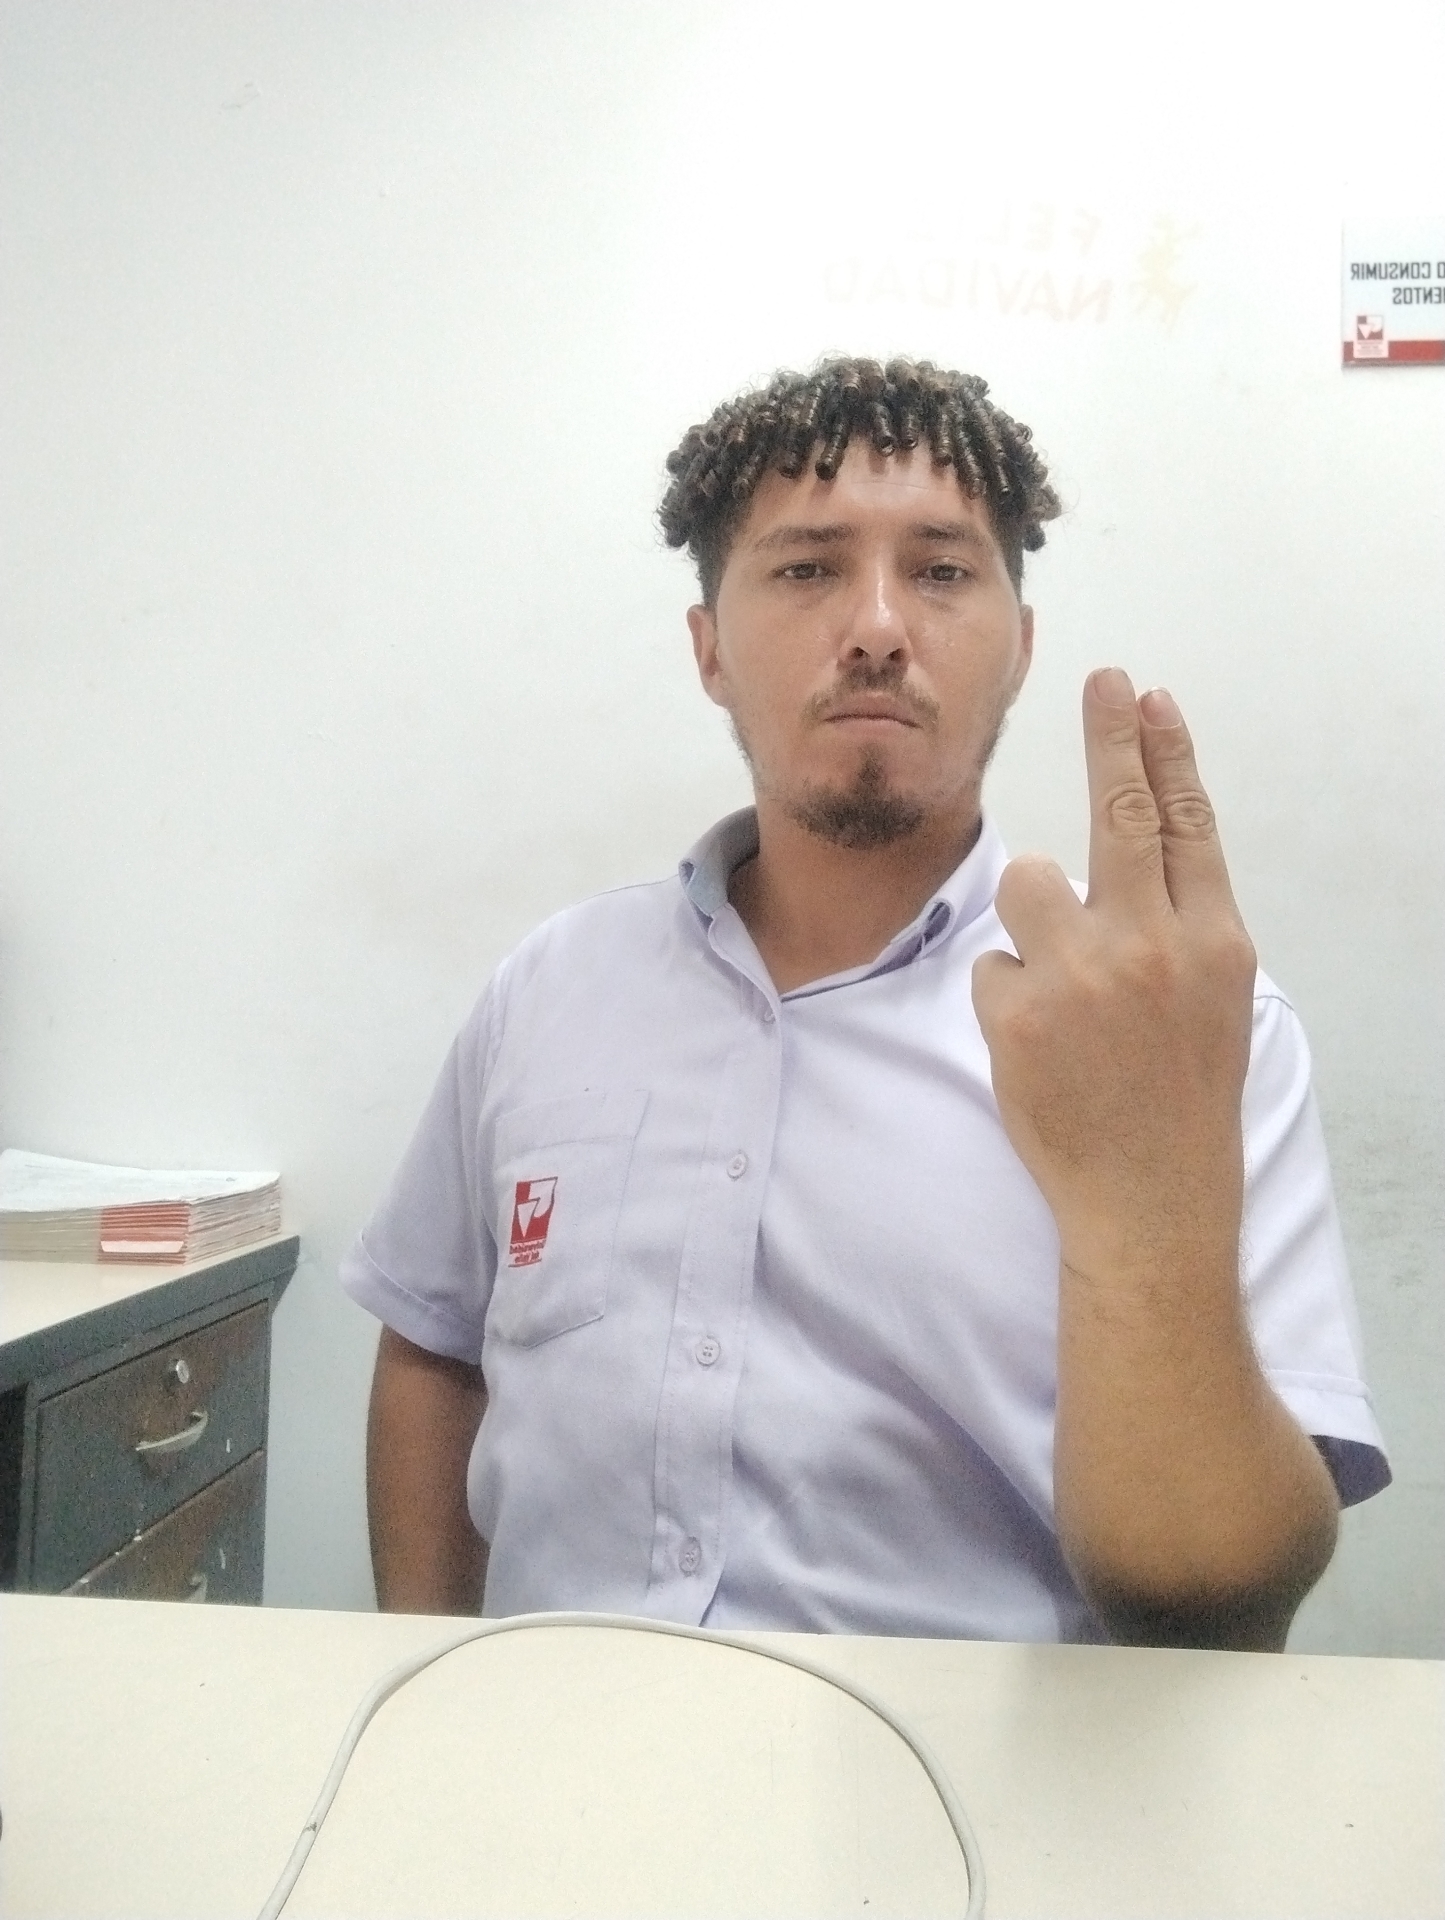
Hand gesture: two_up_inverted